Sky position (RA, Dec in degrees): 142.921, 5.305
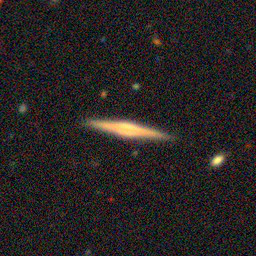
Galaxy morphology: Edge-on Galaxies with Bulge